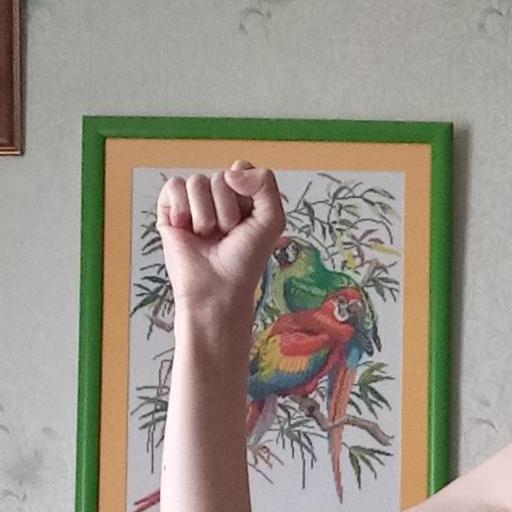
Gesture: fist